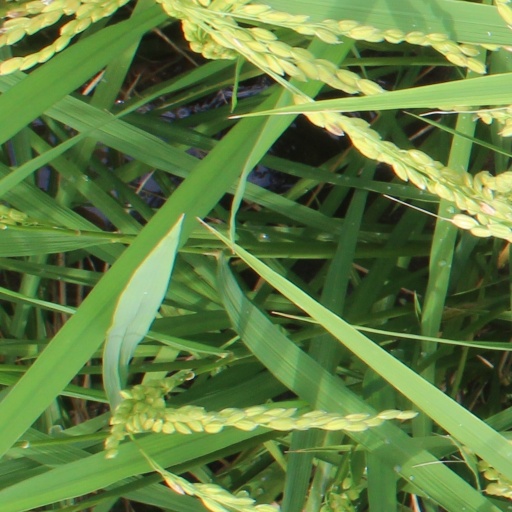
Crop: rice